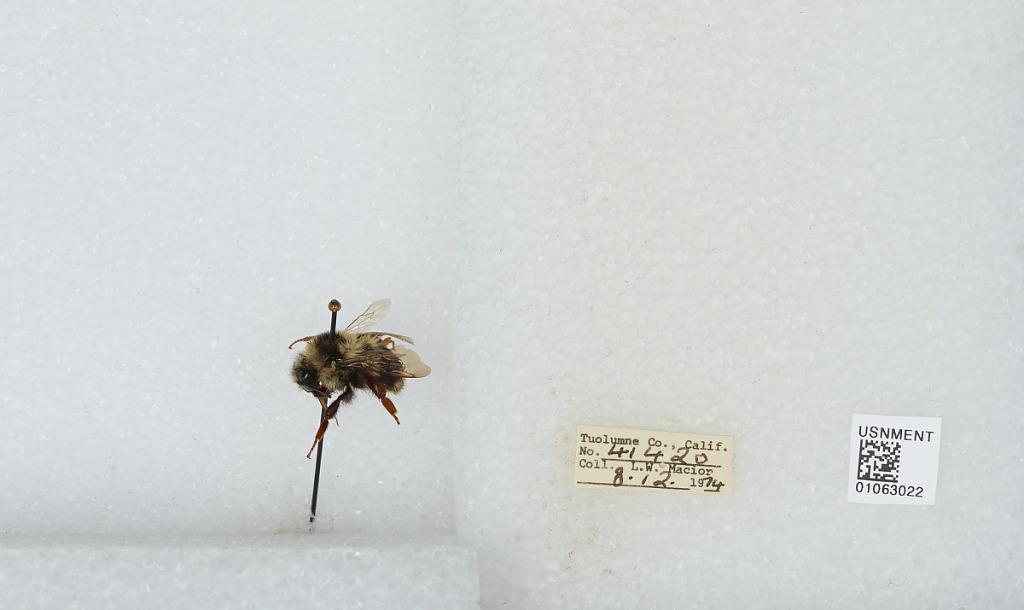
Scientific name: Bombus bifarius nearcticus
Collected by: L. Macior
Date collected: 1974-8-12
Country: United States
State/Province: California
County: Tuolumne
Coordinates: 38.02, -119.93